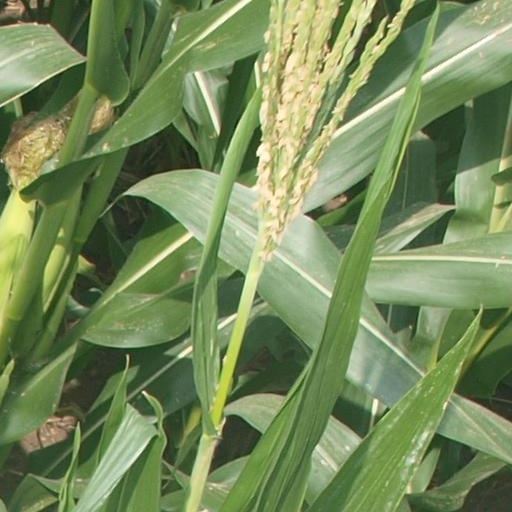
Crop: maize; corn